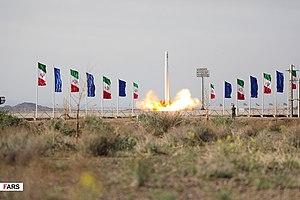
Qased est un lanceur spatial iranien, ayant effectué son premier vol le 22 avril 2020. Tiré comme un missile, ce lanceur doit permettre de pouvoir effectuer des lancements dans un délai court depuis n'importe quelle base d'Iran. Qased devient donc le troisième lanceur orbital iranien, après Safir et Simorgh, et le premier consacré aux lancements militaires, là où Safir et Simorgh servent au programme spatial civil du pays.